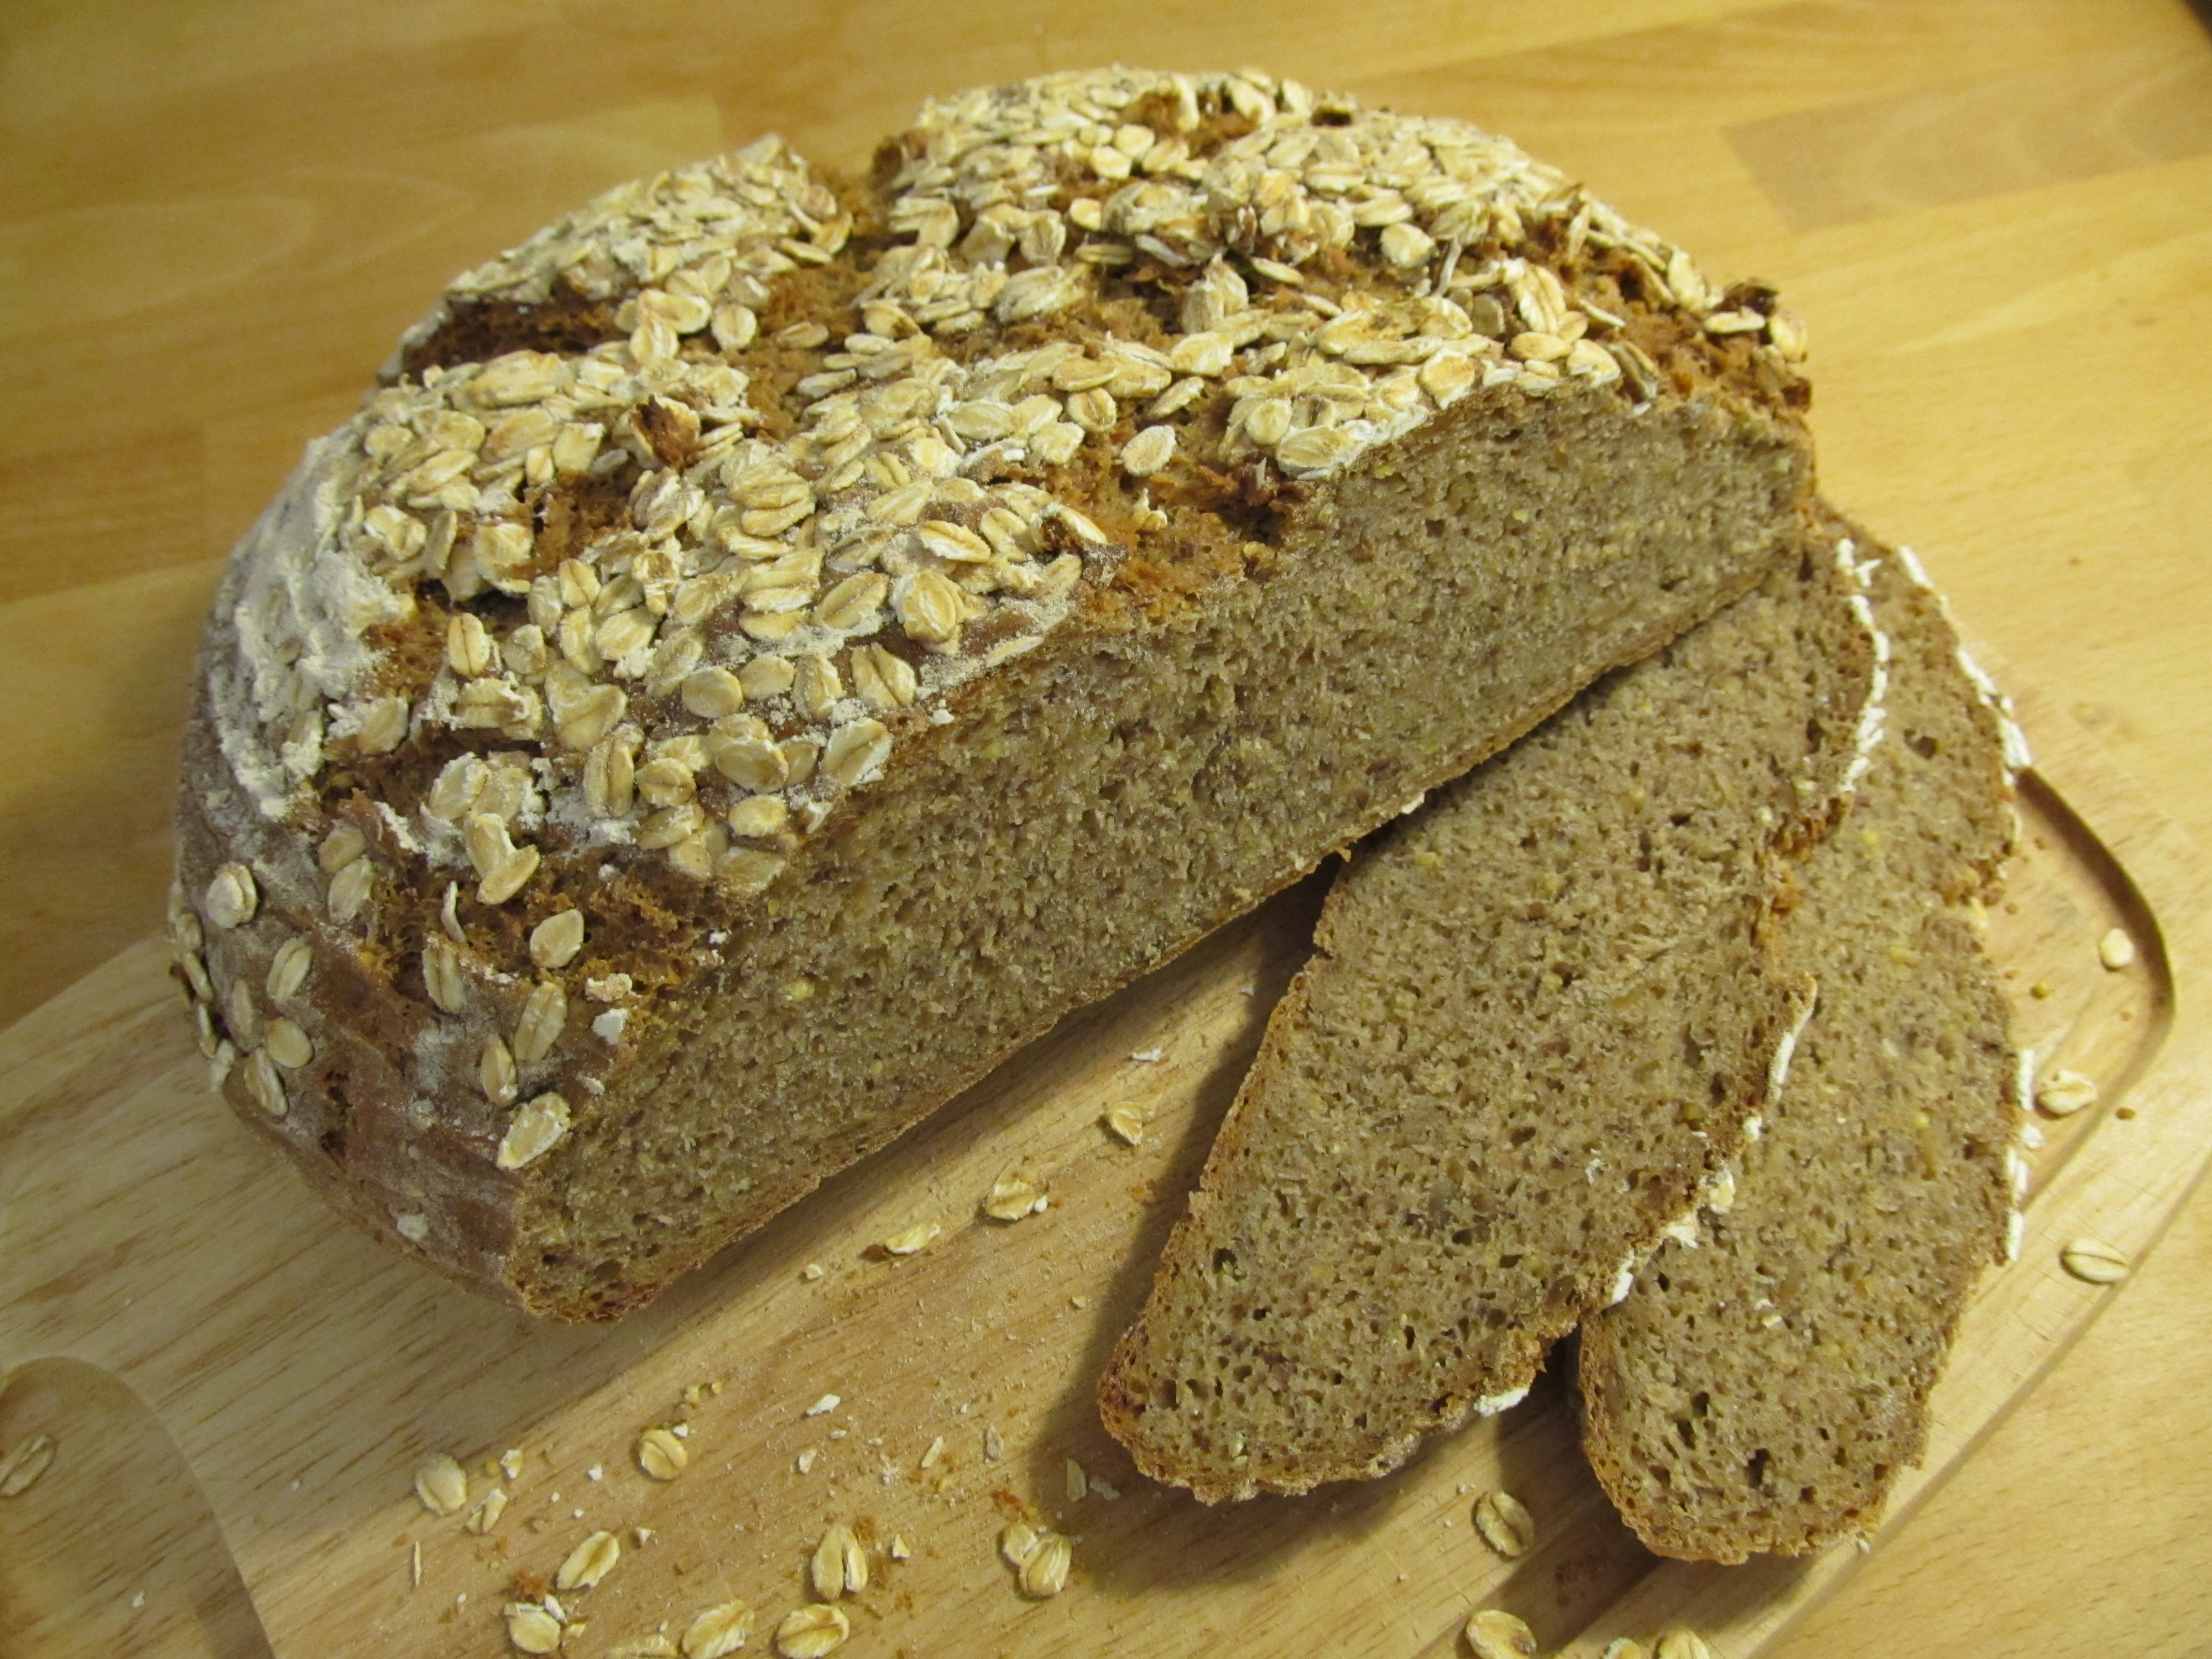
wheat, food, produce, breakfast, baking, eat, bread, cereal, sourdough, bake, rye, frisch, baked goods, staple food, grain bread, farmer's bread, brown bread, beer bread, rye bread, grass family, whole grain, pumpkin bread, banana bread, soda bread